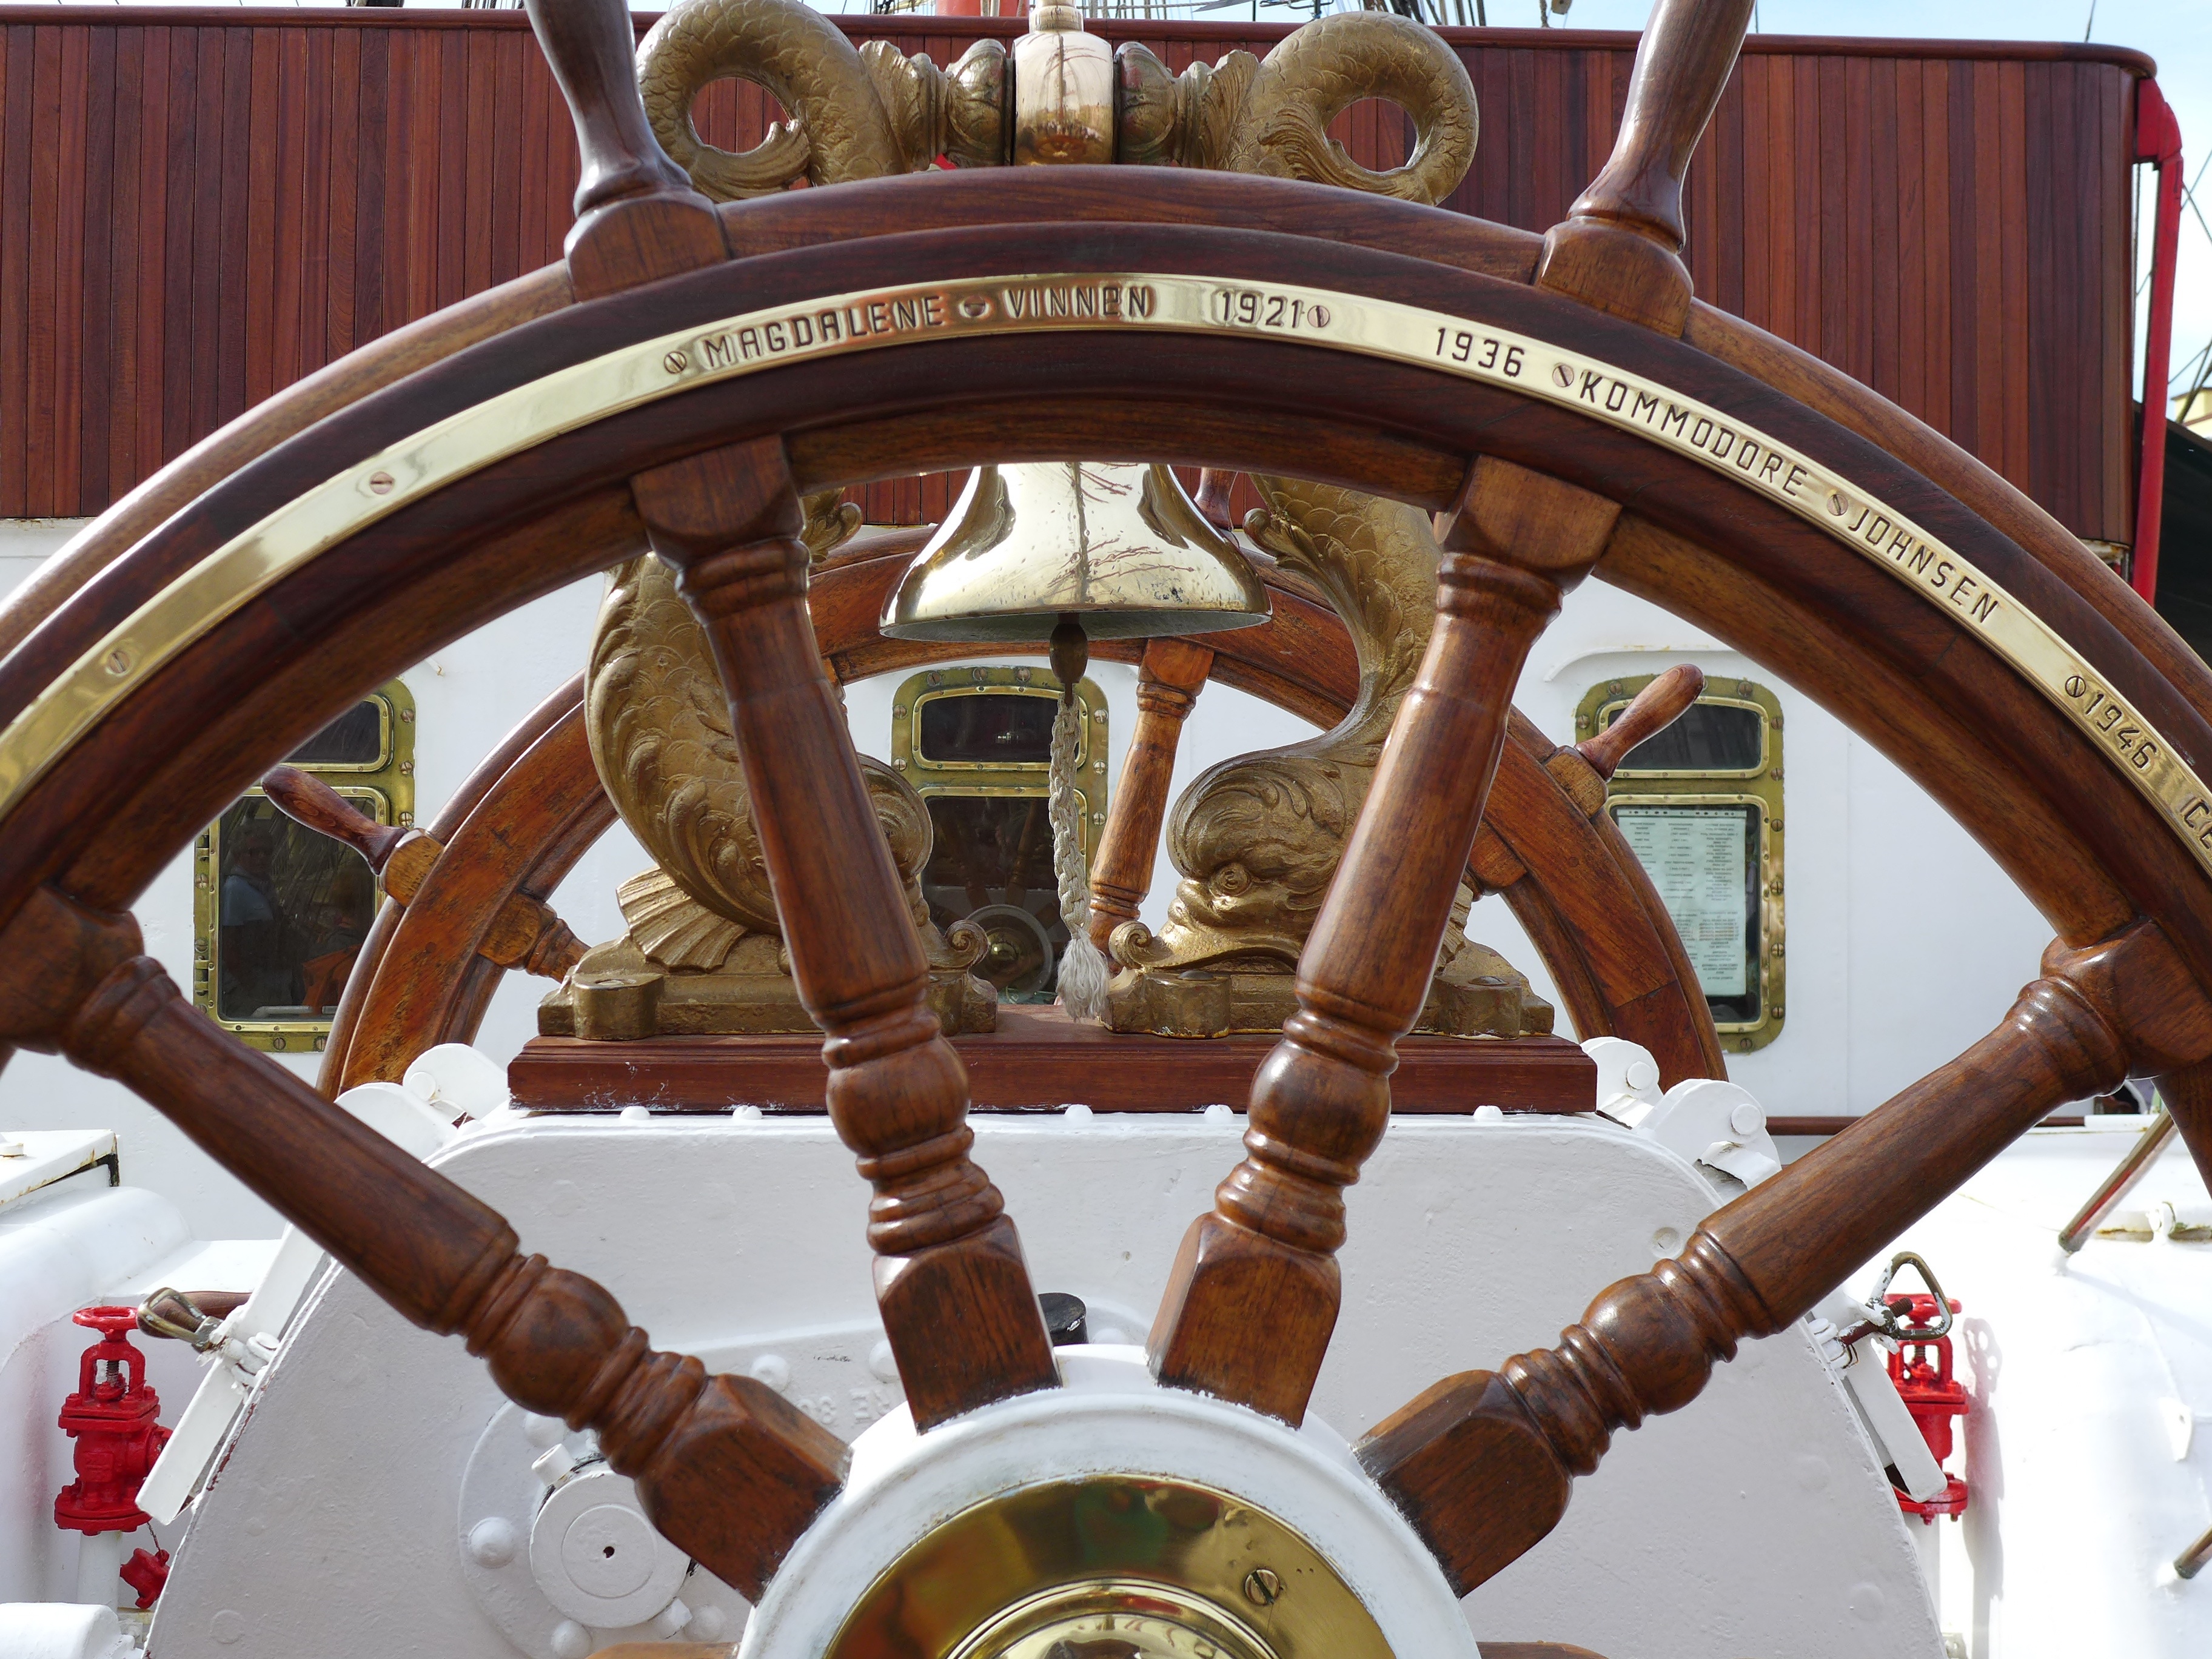
wheel, vehicle, old rig, old rudder, sebov, russian three masted, old sailboat